GNR Class N1

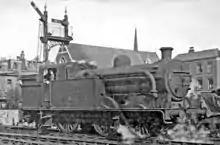
No. 9463 fitted with condensing gear at Harringay 11 October 1946

Most of the class were fitted with condensing apparatus and worked in the London area, from King's Cross and Hornsey depots, on empty coach trains, and on cross-London exchange freight trains.